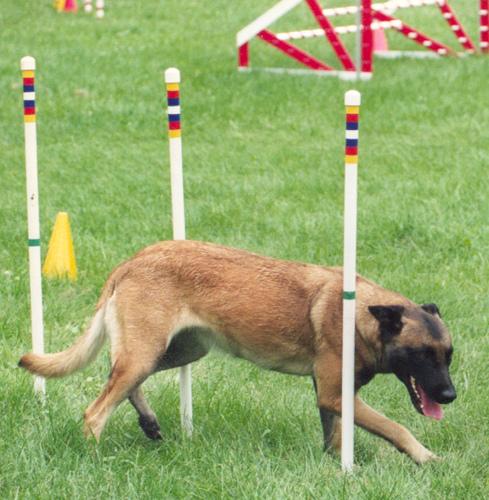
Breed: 233-n000071-malinois